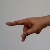
The image shows a hand gesture representing the letter 'P' in Indian Sign Language.